1859 Town of Dunedin by-election

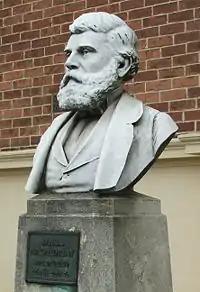
Bust of James Macandrew outside Otago Settlers Museum, Dunedin

A nomination meeting was held in the Mechanics' Institute on 12 January 1859. The Returning Officer gave a speech reminding the electors of the duty they were to perform. Mr. Shaw proposed Mr. James G. S. Grant, a nomination seconded by Mr. Carnegie. However, the proposal of Grant was not unanimous, with Mr. G. Smith, seconded by James Kilgour, proposing Mr. James Macandrew for the role. Mr. Shaw also proposed William John Dyer, although since at the time it was considered unusual for an elector to propose multiple candidates for the same office at the same election, Dr. Williams, "pro forma", proposed Dyer. Mr. W. Iles seconded that nomination. No other candidate was proposed.